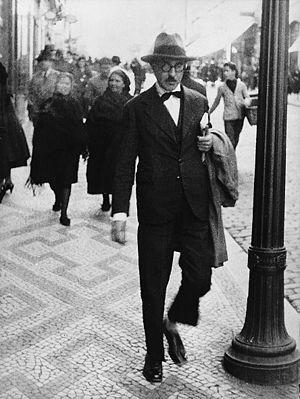
Fernando António Nogueira Pessoa est un écrivain, critique, polémiste et poète portugais trilingue. Né le 13 juin 1888 à Lisbonne, ville où il meurt des suites de son alcoolisme le 30 novembre 1935, il a vécu une partie de son enfance à Durban en Afrique du Sud.